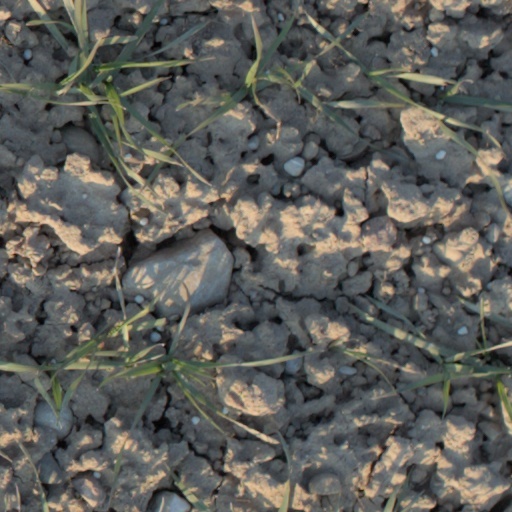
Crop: wheat